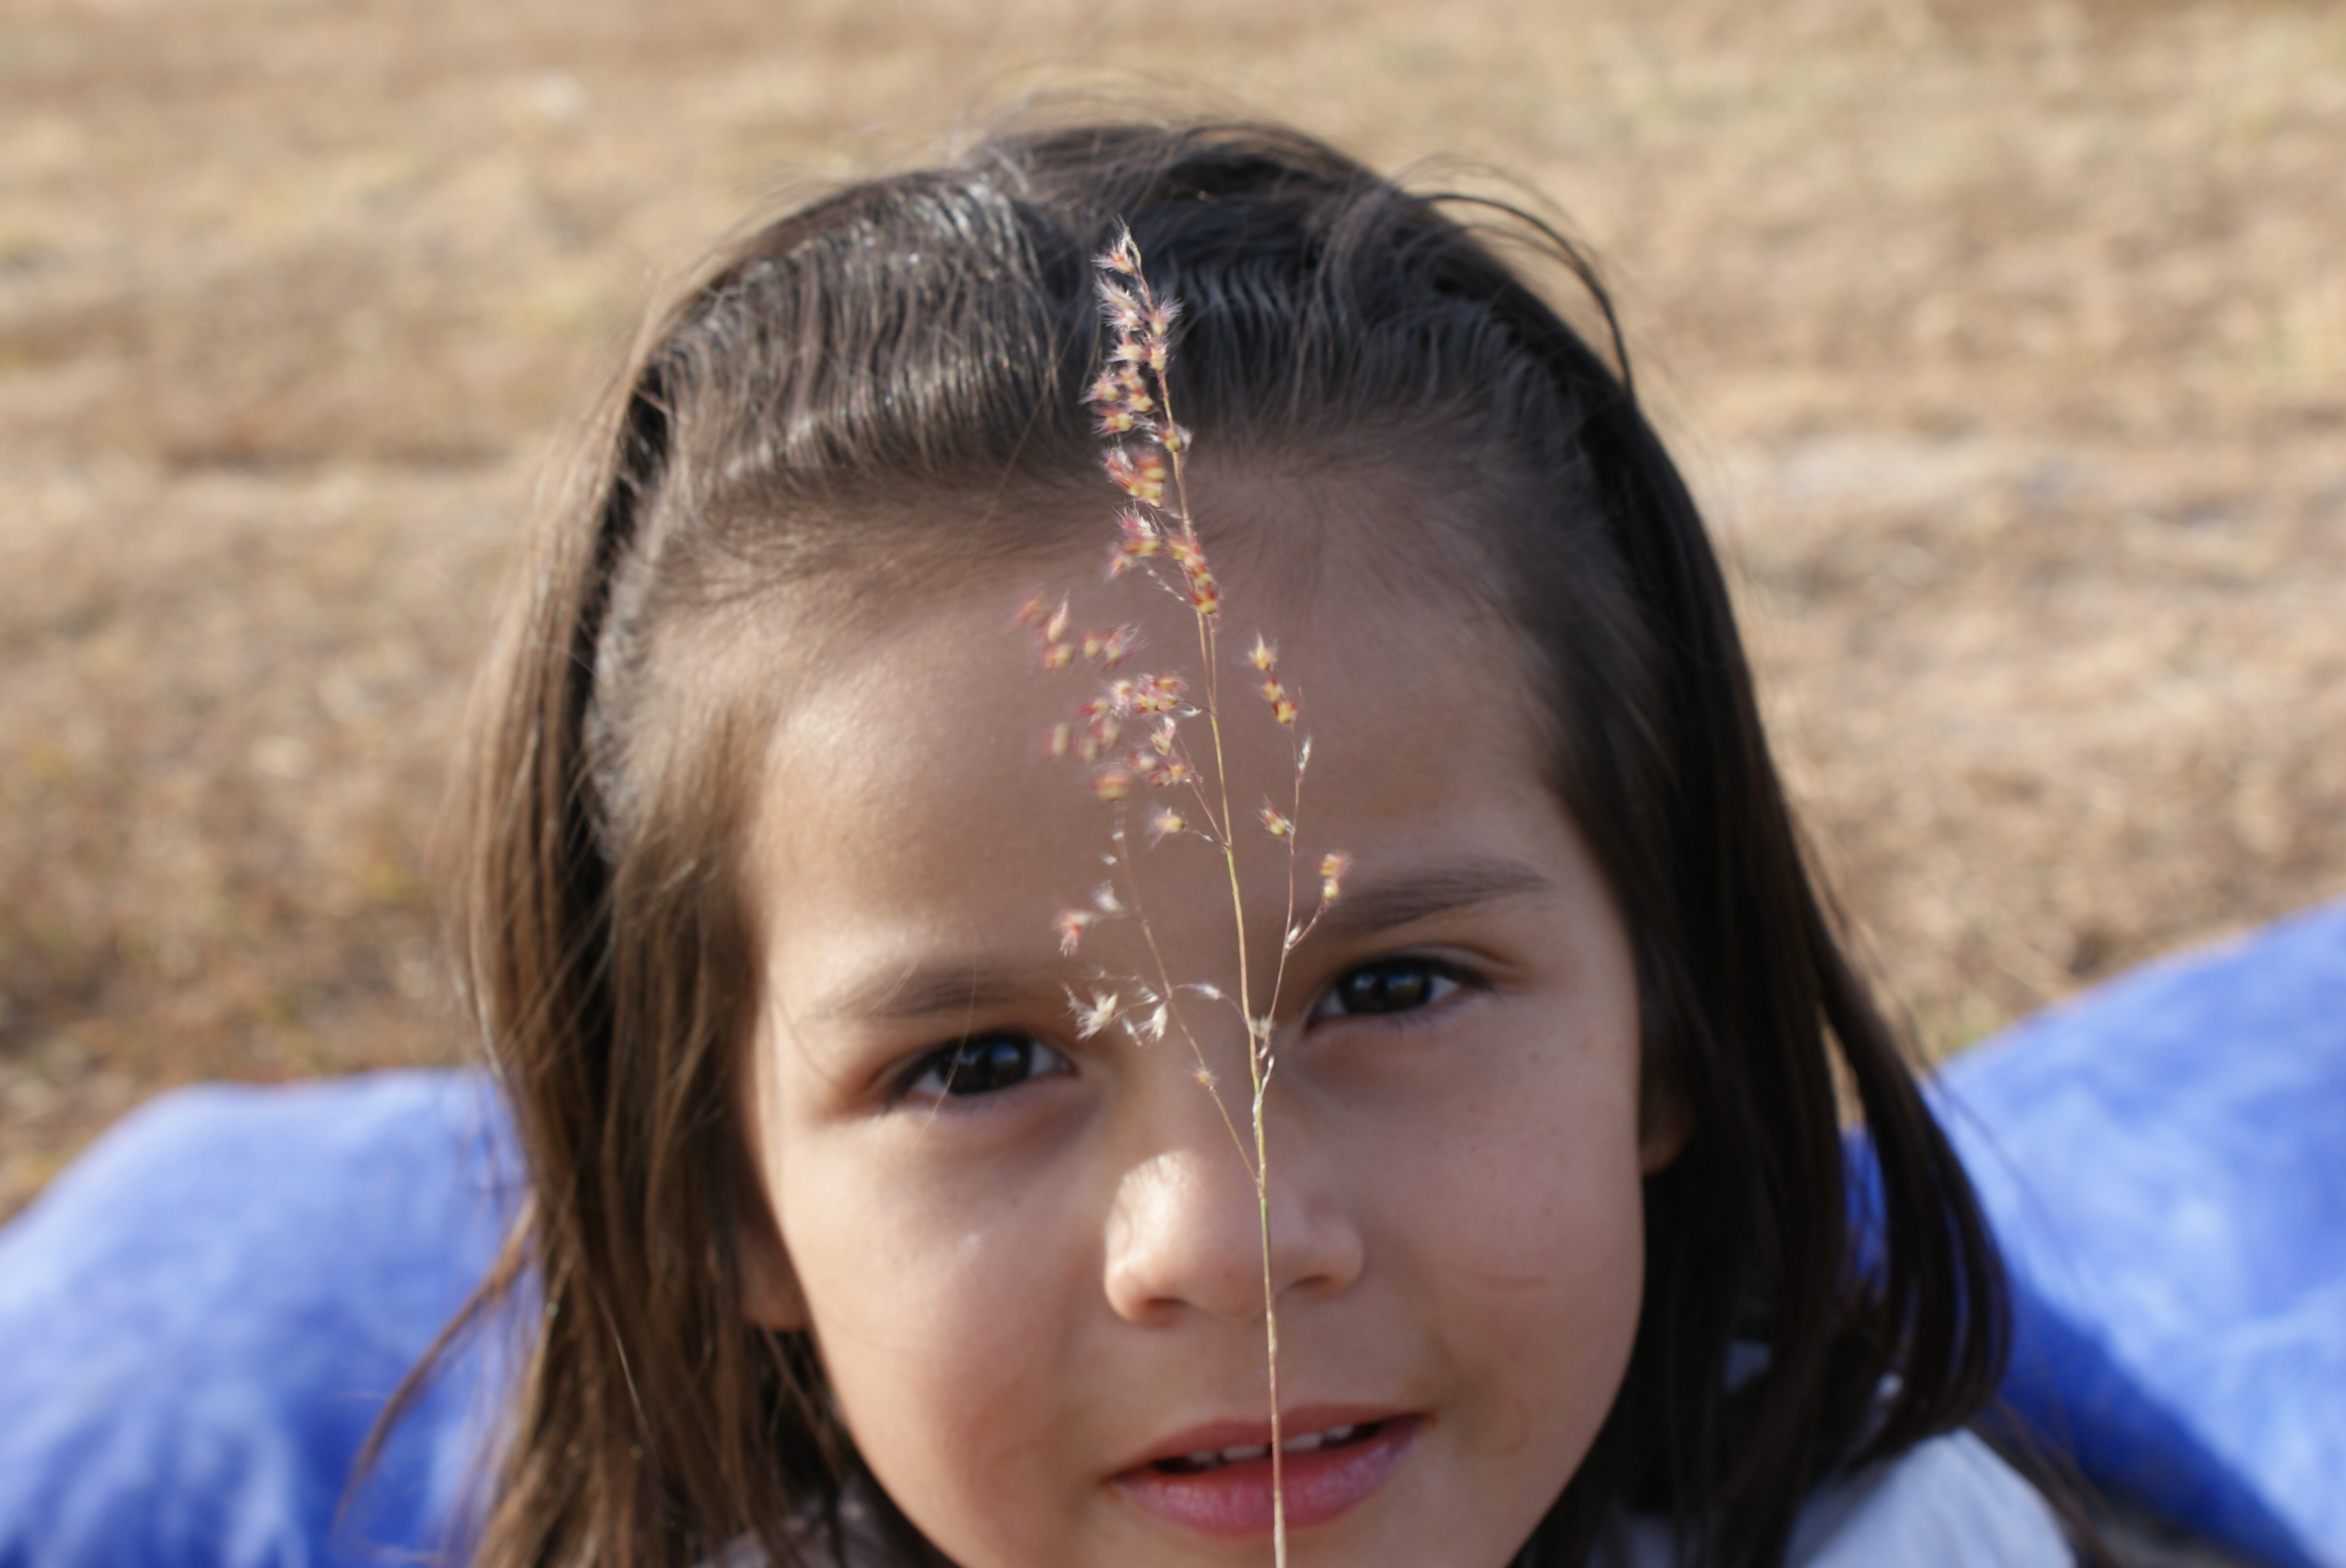
girl, face, person, skin, nose, forehead, head, eyebrow, hairstyle, eye, emotion, smile, child, cheek, black hair, human, fun, organ, ear, long hair, happiness, portrait photography, hair accessory